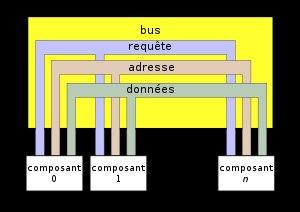
Un bus informatique est un dispositif de transmission de données partagé entre plusieurs composants d'un système numérique. Le terme dérive du latin omnibus ; c'est le sens, d'un usage plus ancien, du terme bus en électronique. Le bus informatique est la réunion des parties matérielles et immatérielles qui permet la transmission de données entre les composants participants.